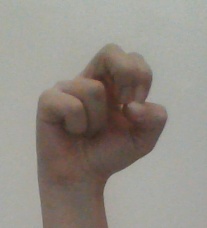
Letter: gaaf